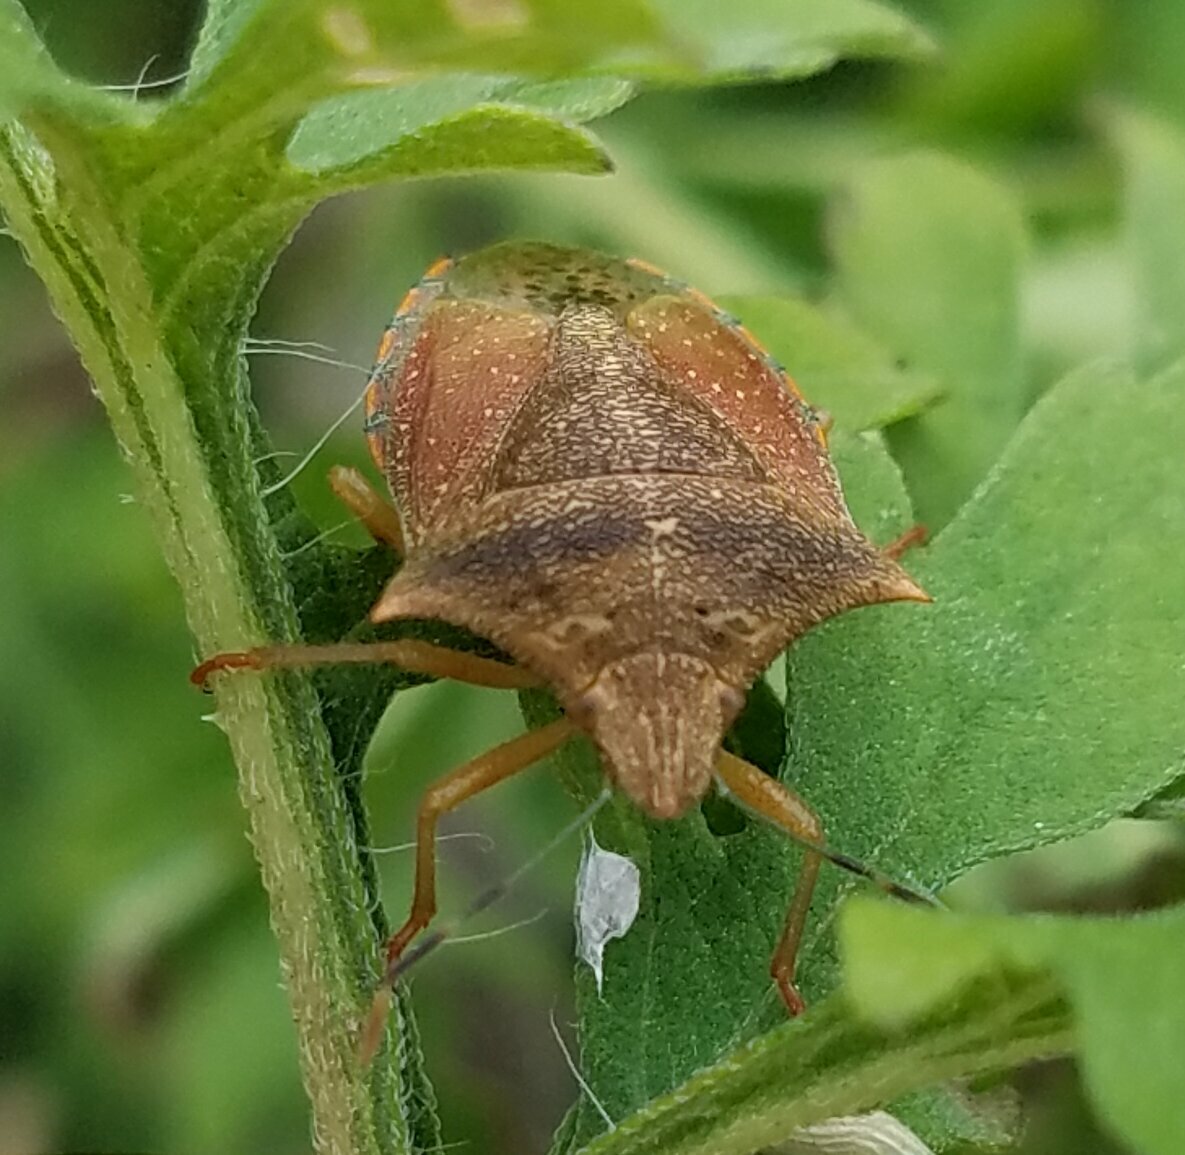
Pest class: stink_bug